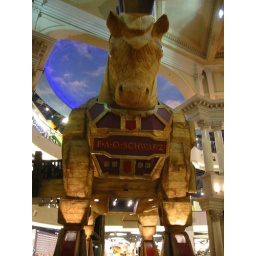
A huge wooden horse outside F.A.O. Schwartz in Caesars.